Karoly Grosz (illustrator)

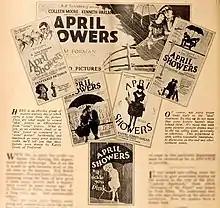
Grosz's early poster work for the film "April Showers", reproduced in "The Moving Picture World" magazine.

Grosz began working in film advertising as early as 1920, when an industry newspaper described him as an employee of producer Lewis J. Selznick's Selznick Pictures, working on art titling at the company's studios in Fort Lee, New Jersey. In 1921, he was listed as a member of the New York-based professional organization Associated Motion Picture Advertisers and an employee of Associated Producers. By 1923, he managed the advertising art departments of both Preferred Pictures and producer Al Lichtman's company.